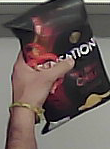
Product: lays_chill